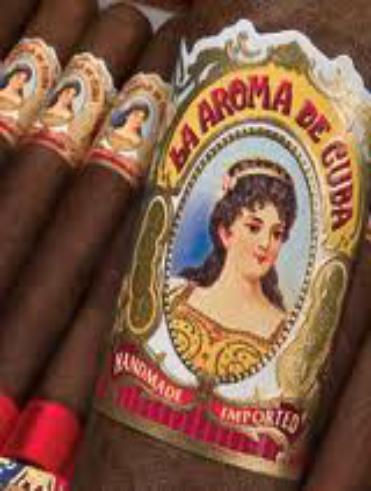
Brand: La Aroma de Cuba
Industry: Necessities